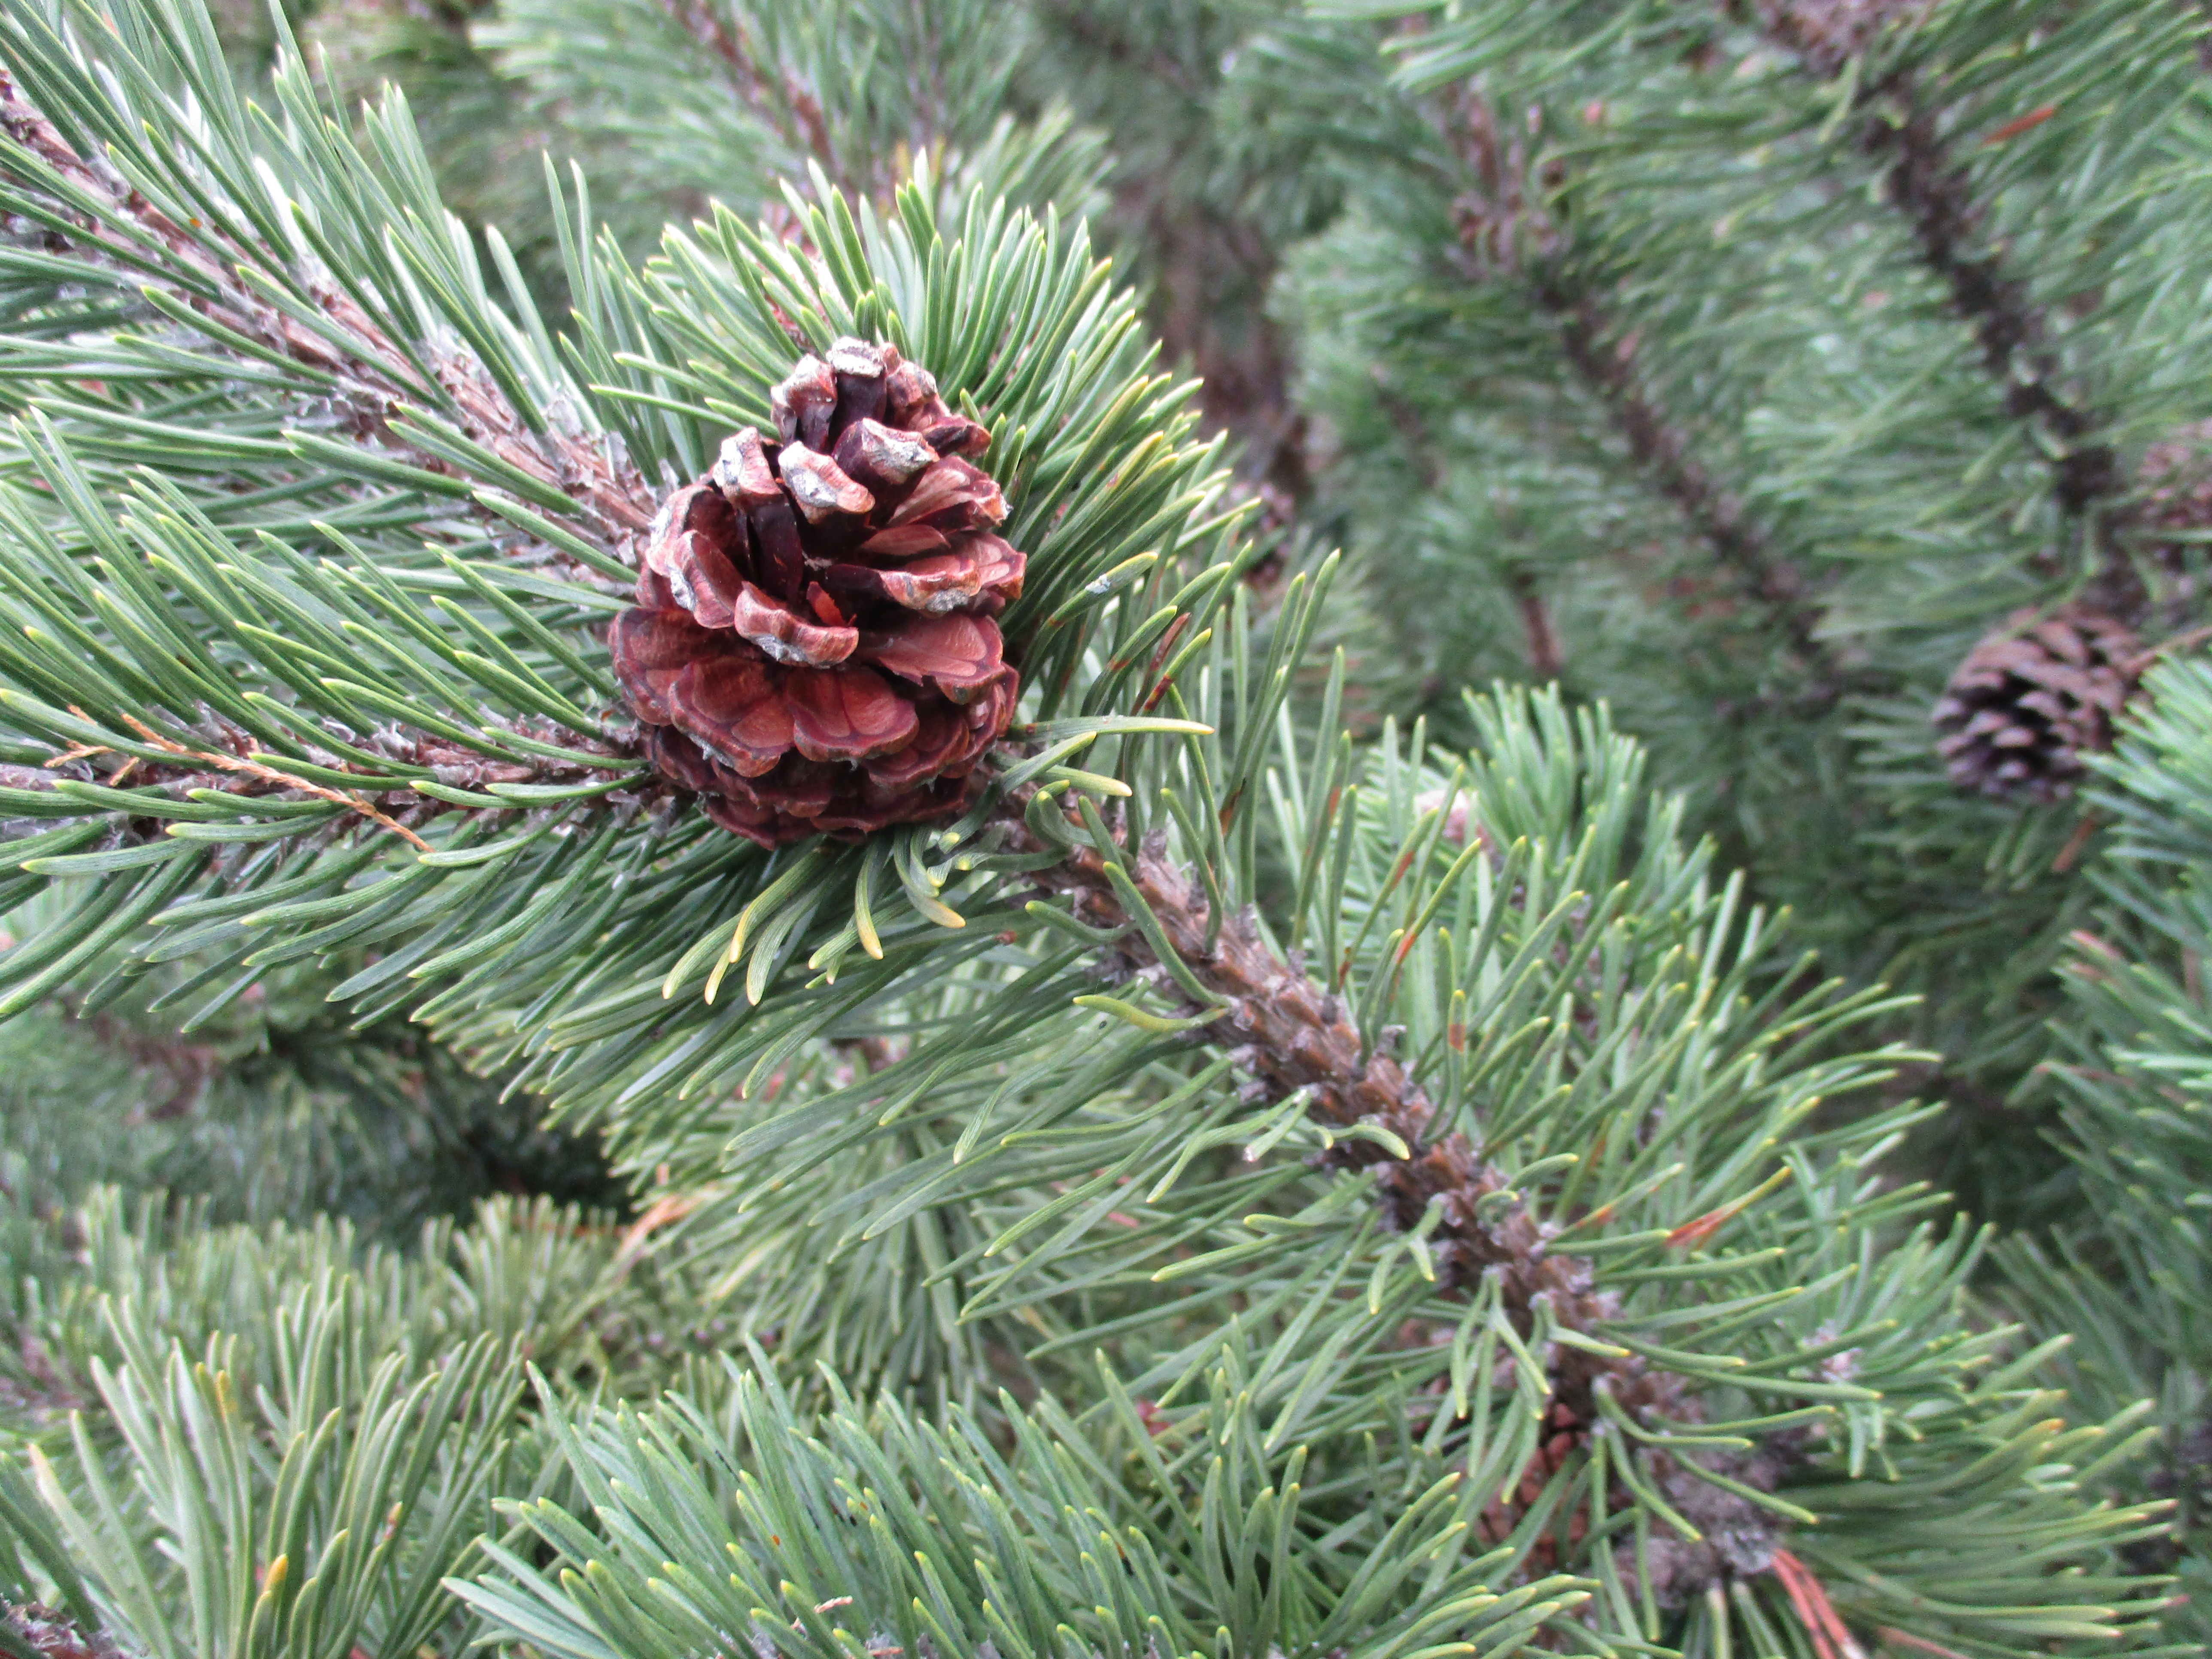
tree, nature, branch, snow, winter, plant, flower, pine, decoration, green, evergreen, botany, christmas, fir, christmas tree, twig, ornament, conifer, advent, christmas decoration, christmas time, holly, tap, candles, spruce, 1, december, advent wreath, santa claus, christmas motif, wintry, larch, ecosystem, christmas eve, christmas balls, pine cones, tree decorations, christmas greeting, flowering plant, pine family, advent calendar, christmas background, tannenzeig, woody plant, temperate coniferous forest, land plant, conifer cone